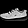
Label: Sneaker